Water supply and sanitation in Hong Kong

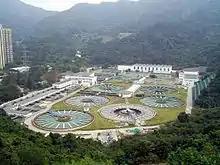
Sha Tin Water Treatment Works in Tai Wai

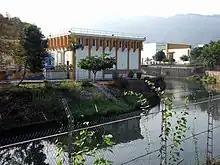
Tai Po Tau pumping stations

Hong Kong's water infrastructure consists of the following water treatment plants, pumping stations and reservoirs.